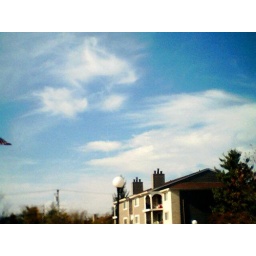
Wispy white in the blue